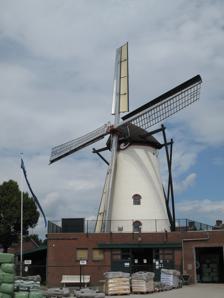
Building: Sint Martinus, Didam
Country: Netherlands
Year built: 1855
Dutch windmill Sint Martinus, Didam The mill in July 2010 Origin Mill name Sint Martinus Mill location Molenhoek 16a, 6942 EW, Didam Coordinates 51°56′13″N 6°08′07″E / 51.93694°N 6.13528°E / 51.93694; 6.13528 Operator(s) Stichting St. Martinusmolen Year built 1855 Information Purpose Corn mill Type Tower mill Storeys Three storeys No. of sails Four sails Type of sails One pair Common sails , Fauël system on leading edges, one pair Ten Have sails , Van Bussel system on leading edges Windshaft Cast iron Winding Tailpole and winch No. of pairs of millstones One pair Size of millstones 1.50 metres (4 ft 11 in) diameter Sint Martinus (English: Saint Martin ) is a tower mill in Didam , Gelderland , Netherlands which was built in 1855 and has been restored to working order. The mill is listed as a Rijksmonument . History In 1854, Theodorus Kempers was given permission to build a corn and pearl barley mill at Didam . The mill was completed in 1855. In 1942, the sails were fitted with streamlined leading edges on the Van Bussel system . Later, two Ten Have sails were fitted. On 12 November 1964, the mill caught fire. It was subsequently restored. In 1973, the mill stopped working because a pair of sails were loose in the canister of the windshaft. The mill was returned to working order in 1977. The work was carried out by millwright Groot Wesseldijk of Laren , North Holland . By 1997, the mill was again in need of restoration, and a planning application was made for the replacement of the sails. It was not until 2007 that the mill was restored to working order. The mill being sold in that year to the Stichting St. Martinusmolen. Sint Martinusmolen is listed as a Rijksmonument , № 12869. Description For an explanation of the various items of machinery, see Mill machinery . Sint Martinusmolen is what the Dutch call a "Beltmolen". It is a three storey tower mill built into a mound which is 3.70 metres (12 ft 2 in) high. There is no stage, the sails reaching almost down to ground level. The cap is covered in dakleer . Winding is by tailpole and winch. The sails are a pair of Common sails , fitted with the Fauël system on their leading edges; and a pair of Ten Have sails , fitted with the Van Bussel system on their leading edges. They have a span of 23.70 metres (77 ft 9 in). They are carried on a cast iron windshaft . The windshaft also carries the brake wheel , which has 59 cogs. This drives a wallower with 32 cogs, which is situated at the top of the upright shaft . At the bottom of the upright shaft is the great spur wheel , which has 95 cogs. This drives a pair of 1.50 metres (4 ft 11 in) diameter French Burr millstones via a lantern pinion stone nut with 27 staves. Public access Sint Martinus is open on Saturday from 10:00 to 16:00, or by appointment. References